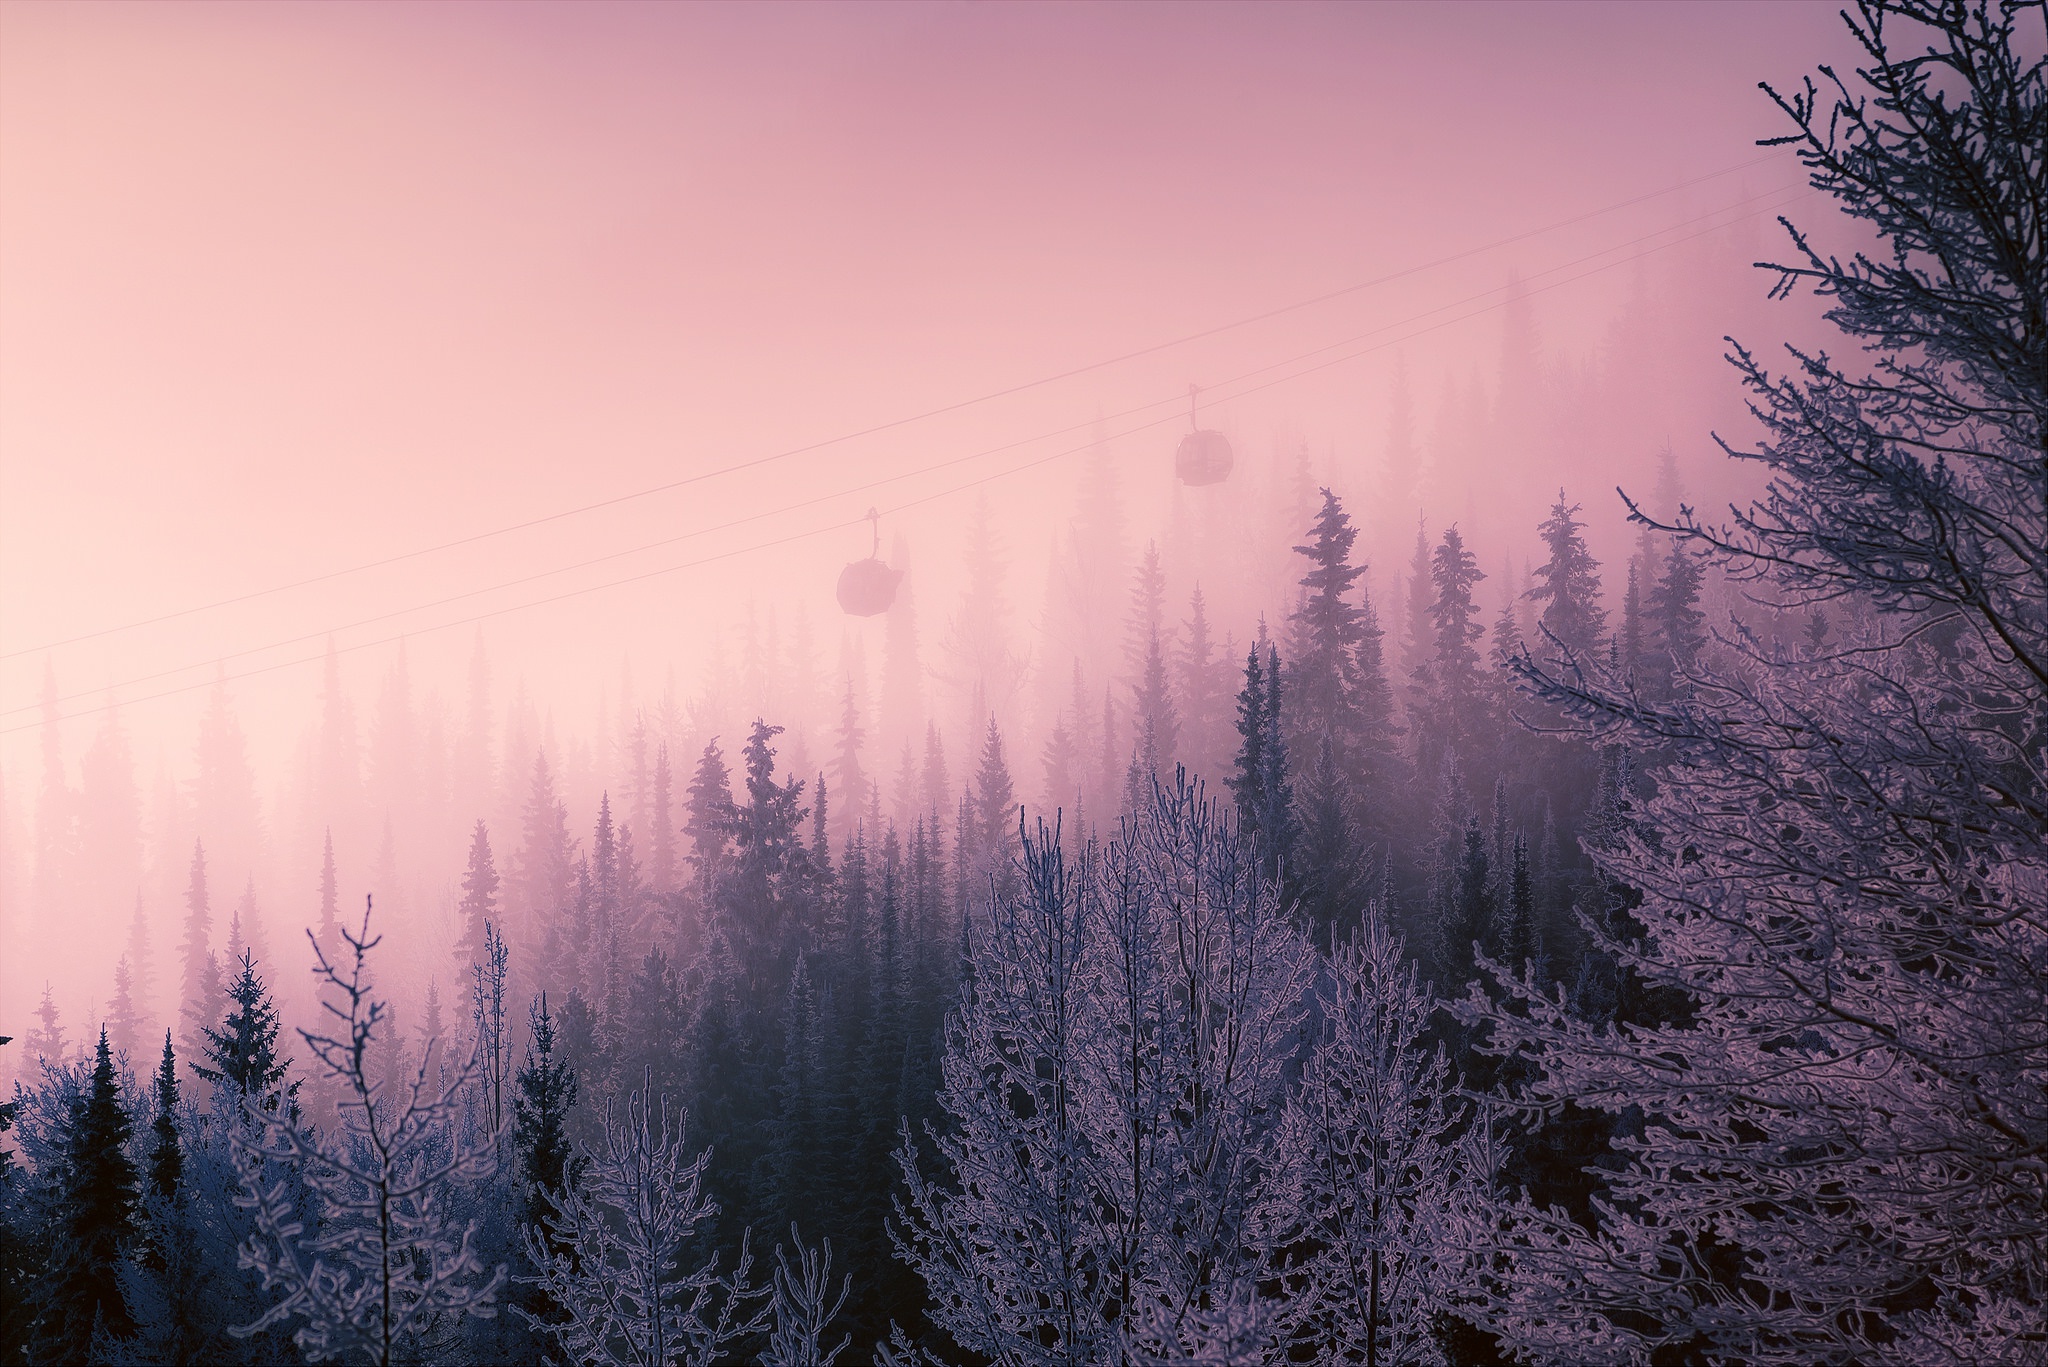
winter, trees, snow, sky, atmosphere, cloud, plant, natural landscape, purple, larch, branch, sunlight, tree, evergreen, wood, woody plant, dusk, freezing, landscape, sunrise, geological phenomenon, red sky at morning, sunset, forest, spruce fir forest, afterglow, fog, horizon, magenta, mist, haze, twig, dawn, event, conifer, evening, frost, slope, meteorological phenomenon, temperate coniferous forest, tropical and subtropical coniferous forests, Northern hardwood forest, darkness, woodland, temperate broadleaf and mixed forest, fir, pine, pine family, night